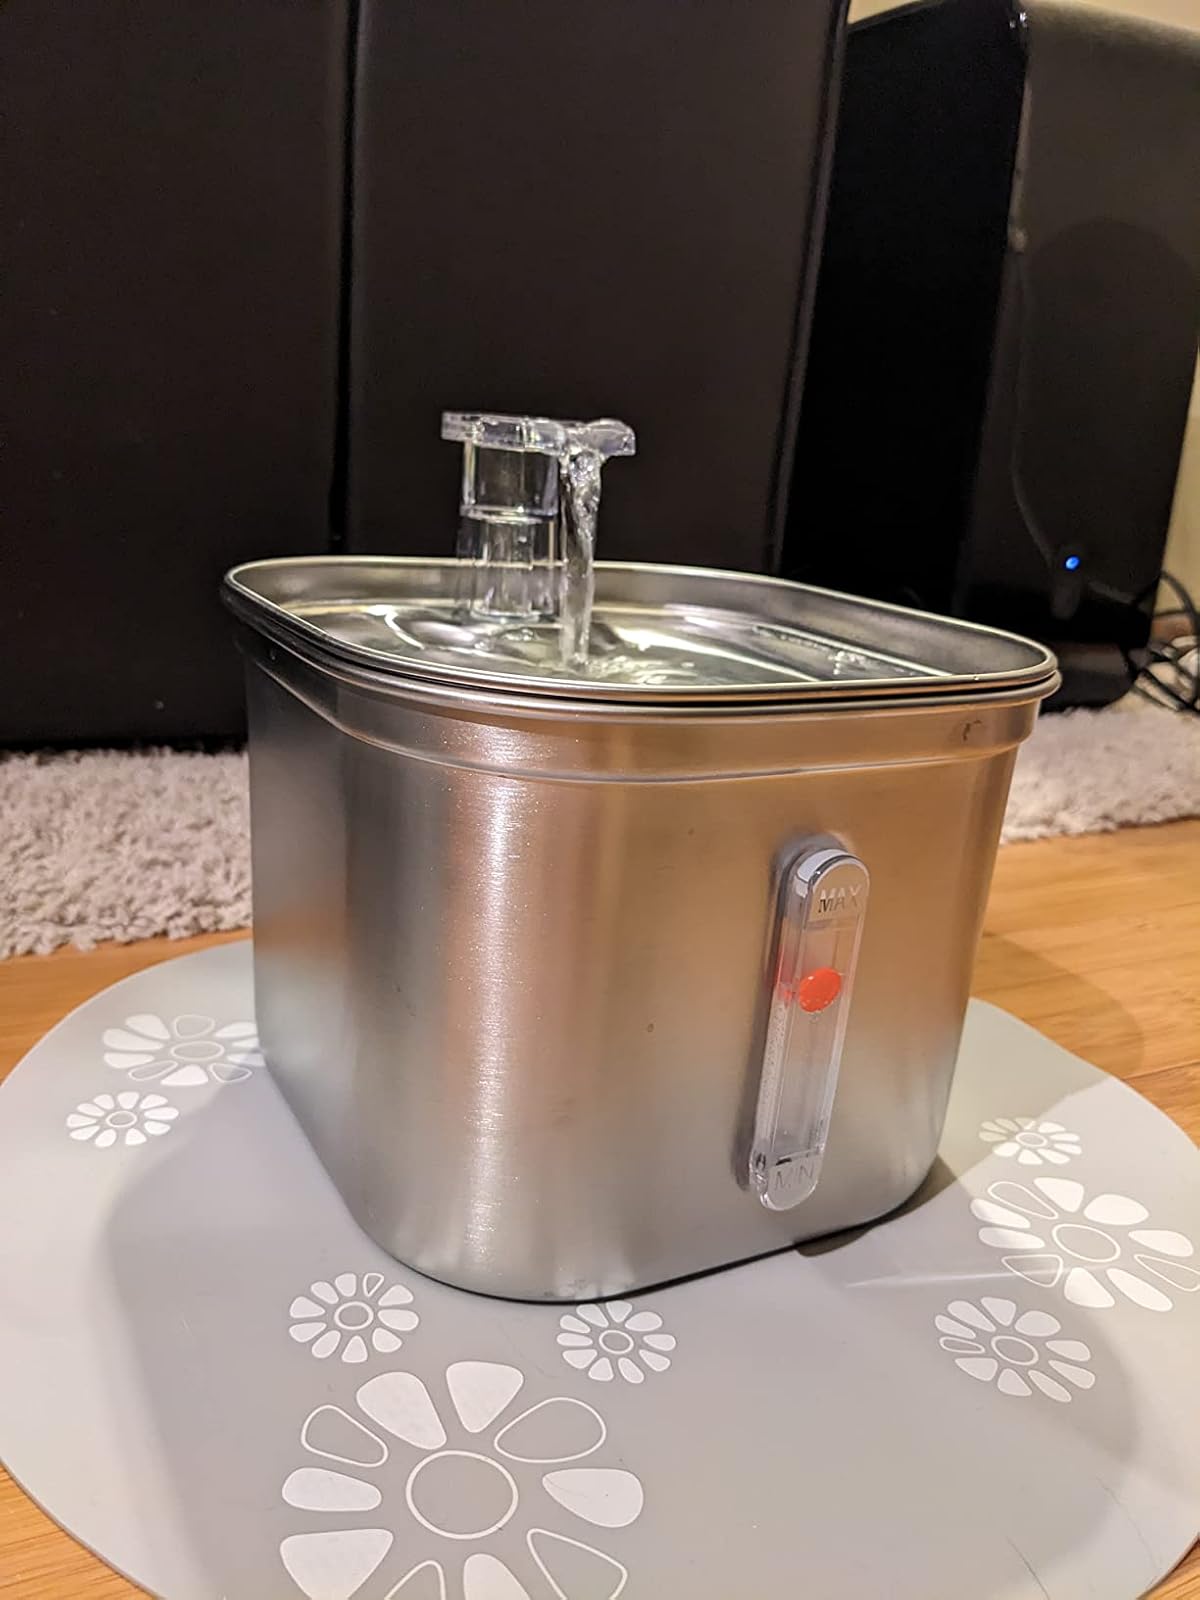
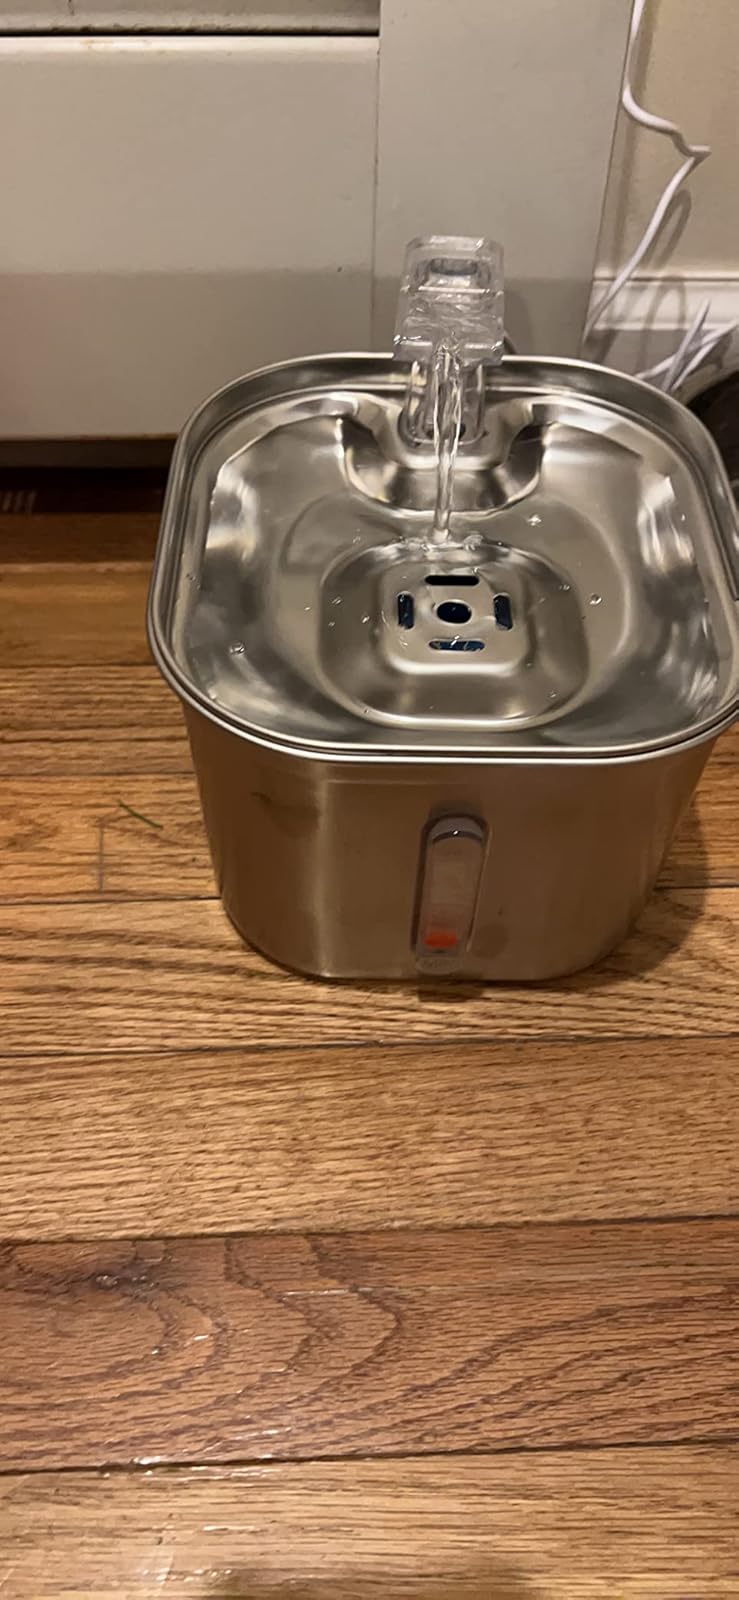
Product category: items_bowl
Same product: yes